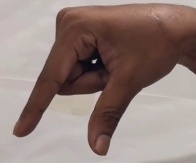
ASL sign: Q